Marty Appel

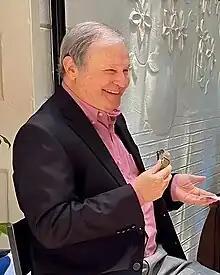

Martin E. Appel (born August 7, 1948) is an American public relations and sports management executive, television executive producer, baseball historian and author.